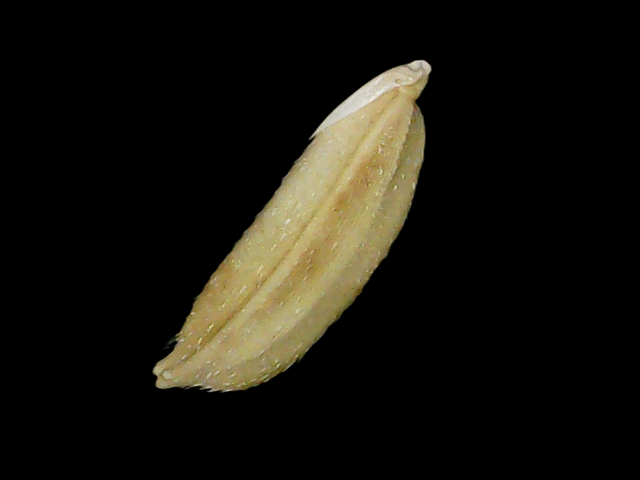
Rice variety: Br23